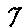
Label: 7